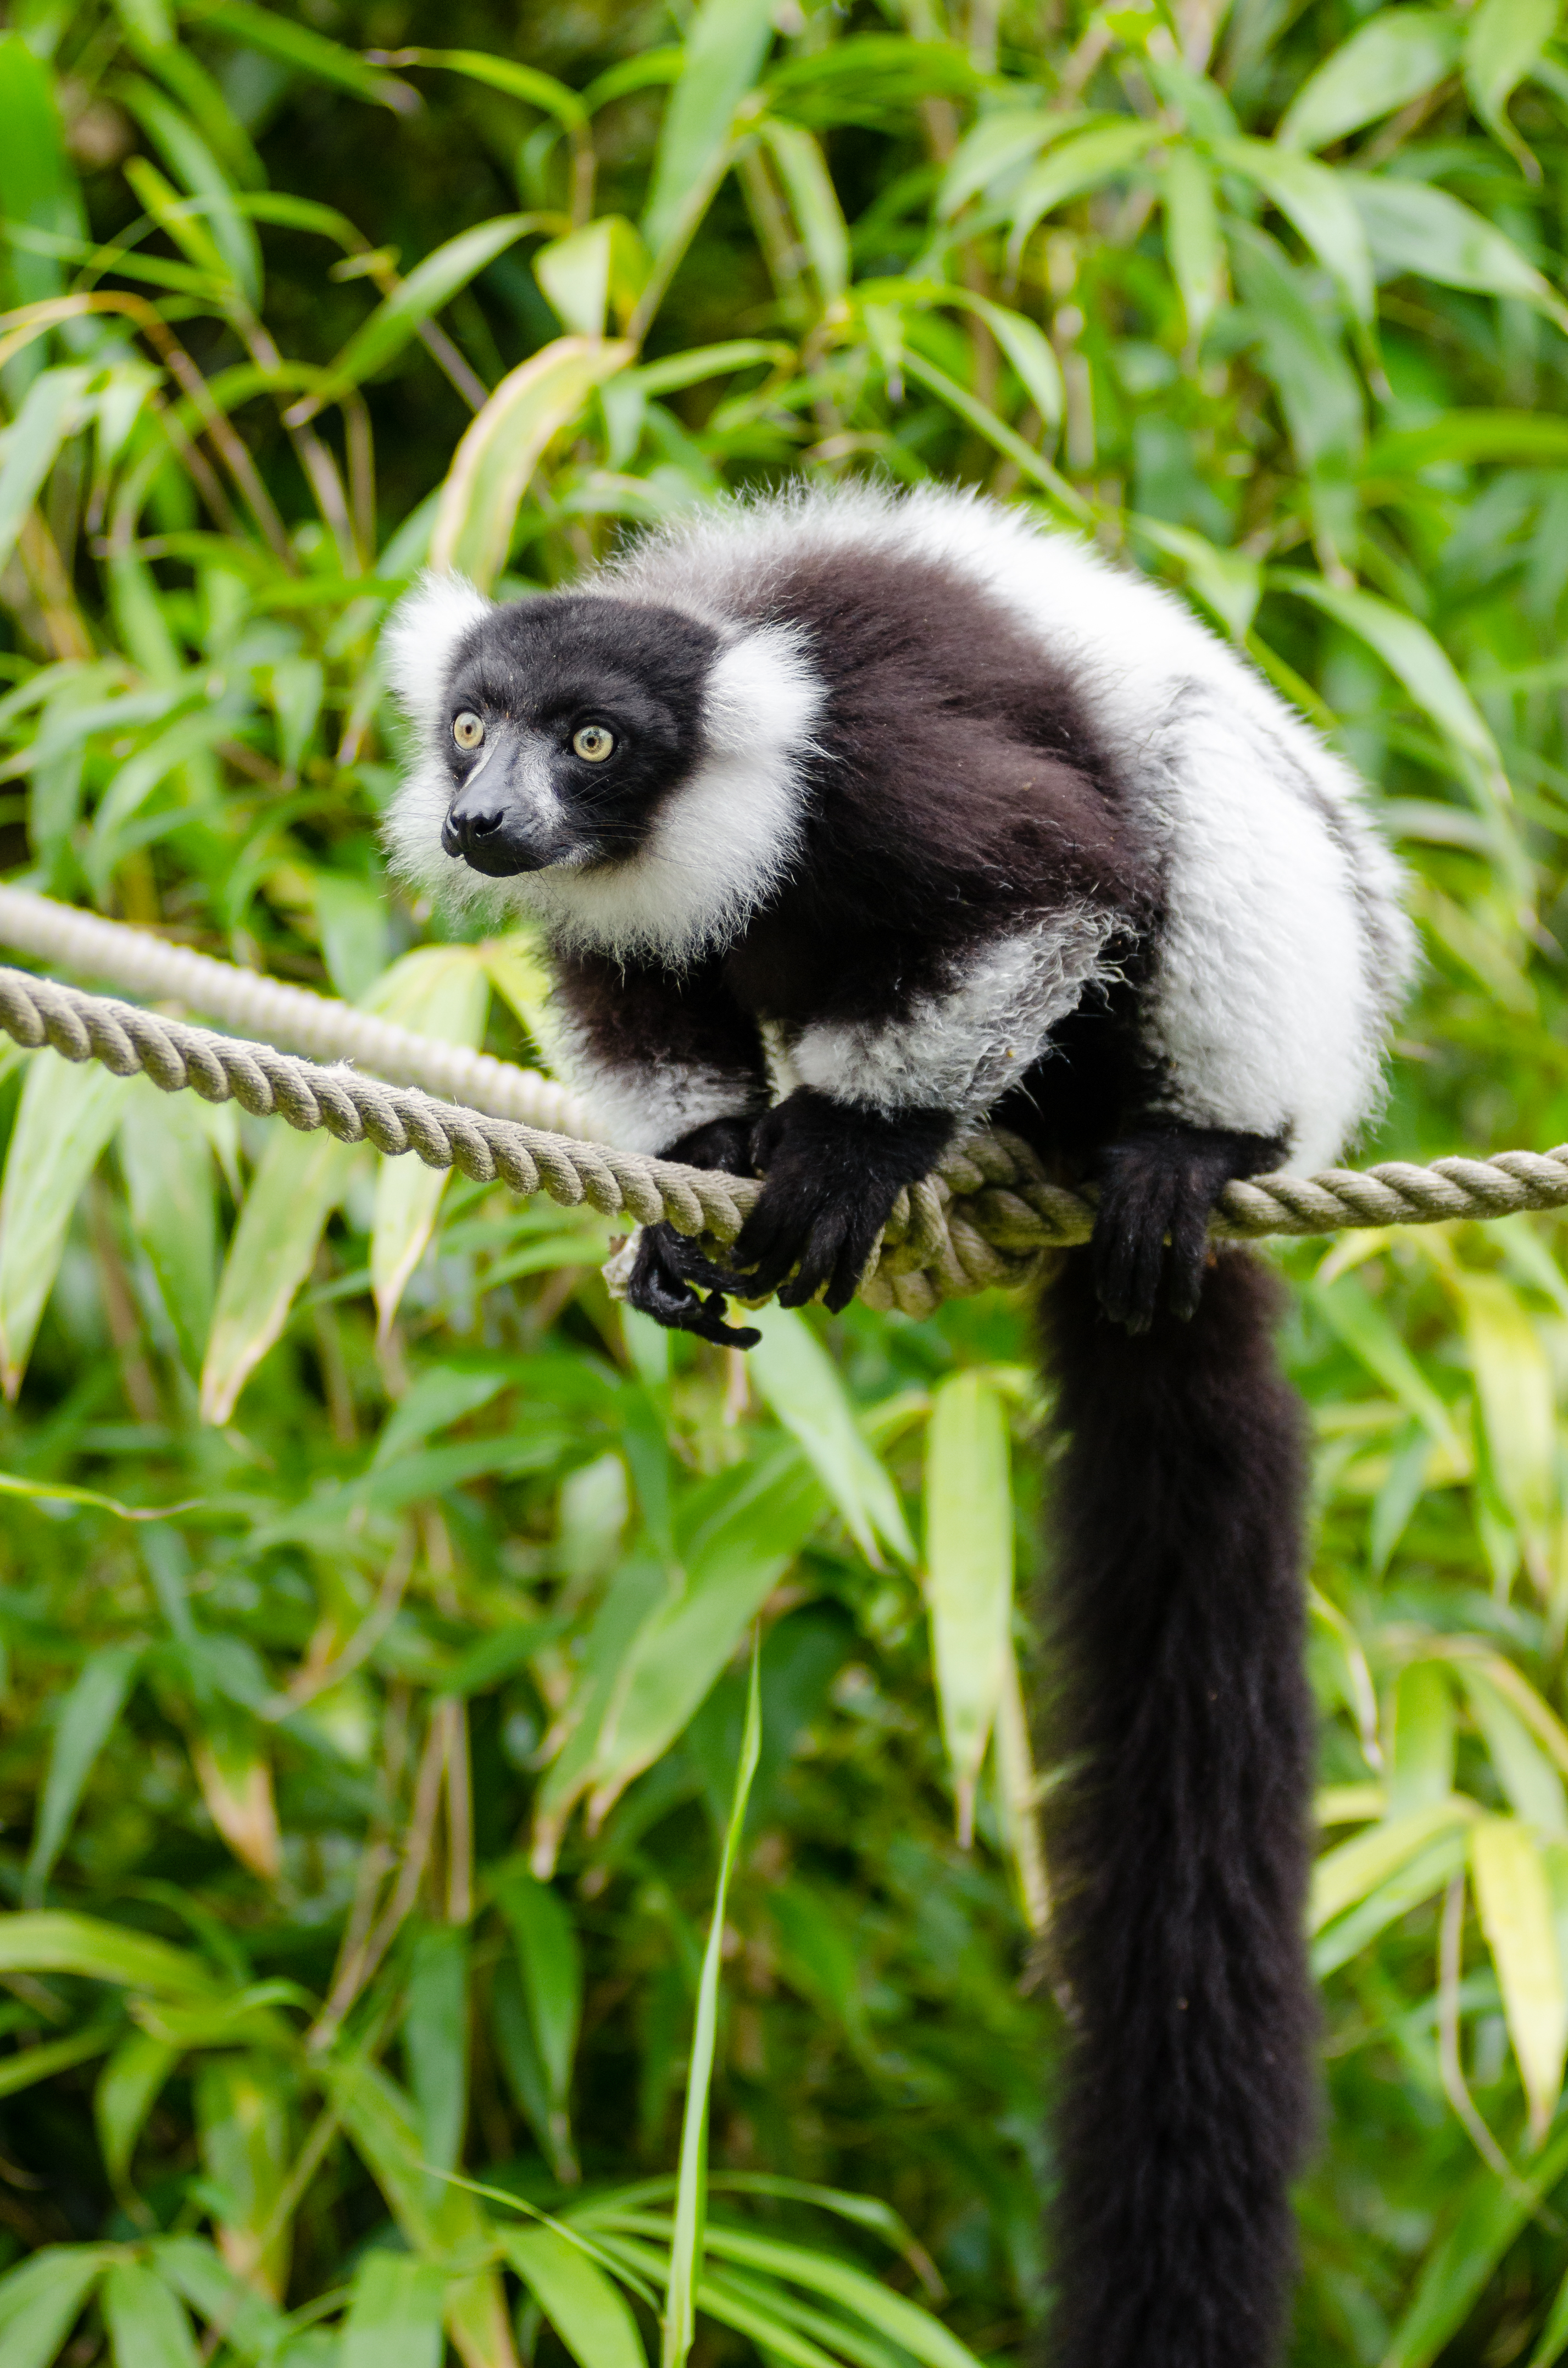
animal, wildlife, zoo, mammal, fauna, primate, madagascar, vertebrate, lemur, new world monkey